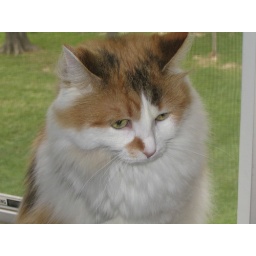
Tinker, in the window over the kitchen sink, deep in thought.